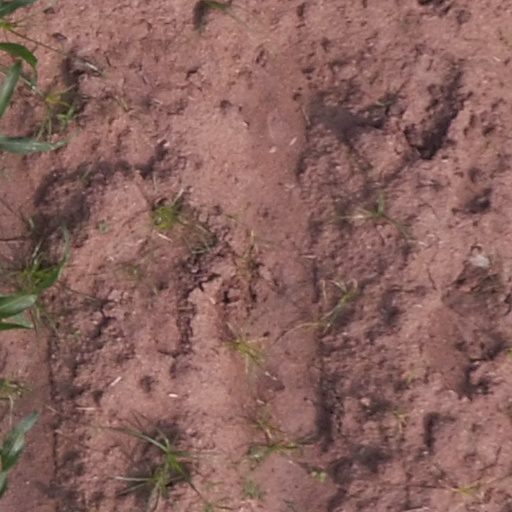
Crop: maize; corn